La Tosca

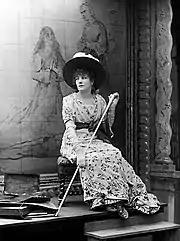
Sarah Bernhardt as Floria Tosca in her costume for Act 1

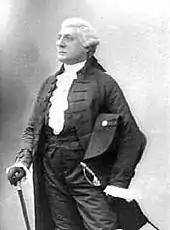
Pierre Berton as Baron Scarpia

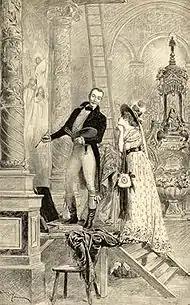
Tosca and Cavaradossi in Act 1 of "La Tosca" ("Le Théâtre illustrée", 1887)

"La Tosca" is set against the background of the French Revolutionary Wars, the establishment of the Roman Republic, and its subsequent fall in 1799 when the French withdrew from Rome. Following the French withdrawal, Rome was controlled by the Kingdom of Naples, supported by the British and Austrians. However, the fighting continued elsewhere in Italy. The French troops had been defeated by the Austrians at the Siege of Genoa on 4 June 1800. Then on 14 June 1800, three days before the play begins, Napoleon's troops fought the Austrian forces at the Battle of Marengo. Although out-numbered, the French were ultimately victorious, despite early reports to the contrary. News of the surprise victory reached Rome on 17 June, the time setting for the play.